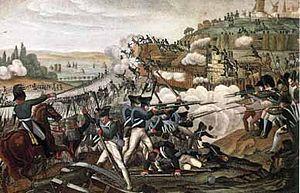
Le régiment Préobrajensky ou régiment de la Transfiguration est le plus ancien et l'un des plus prestigieux régiments de la Garde impériale russe. Il est intimement lié à l'histoire de l'émergence de l'Empire russe, de la fin du XVIIᵉ siècle au XIXᵉ siècle. À ce titre, il incorpore une forte charge symbolique.